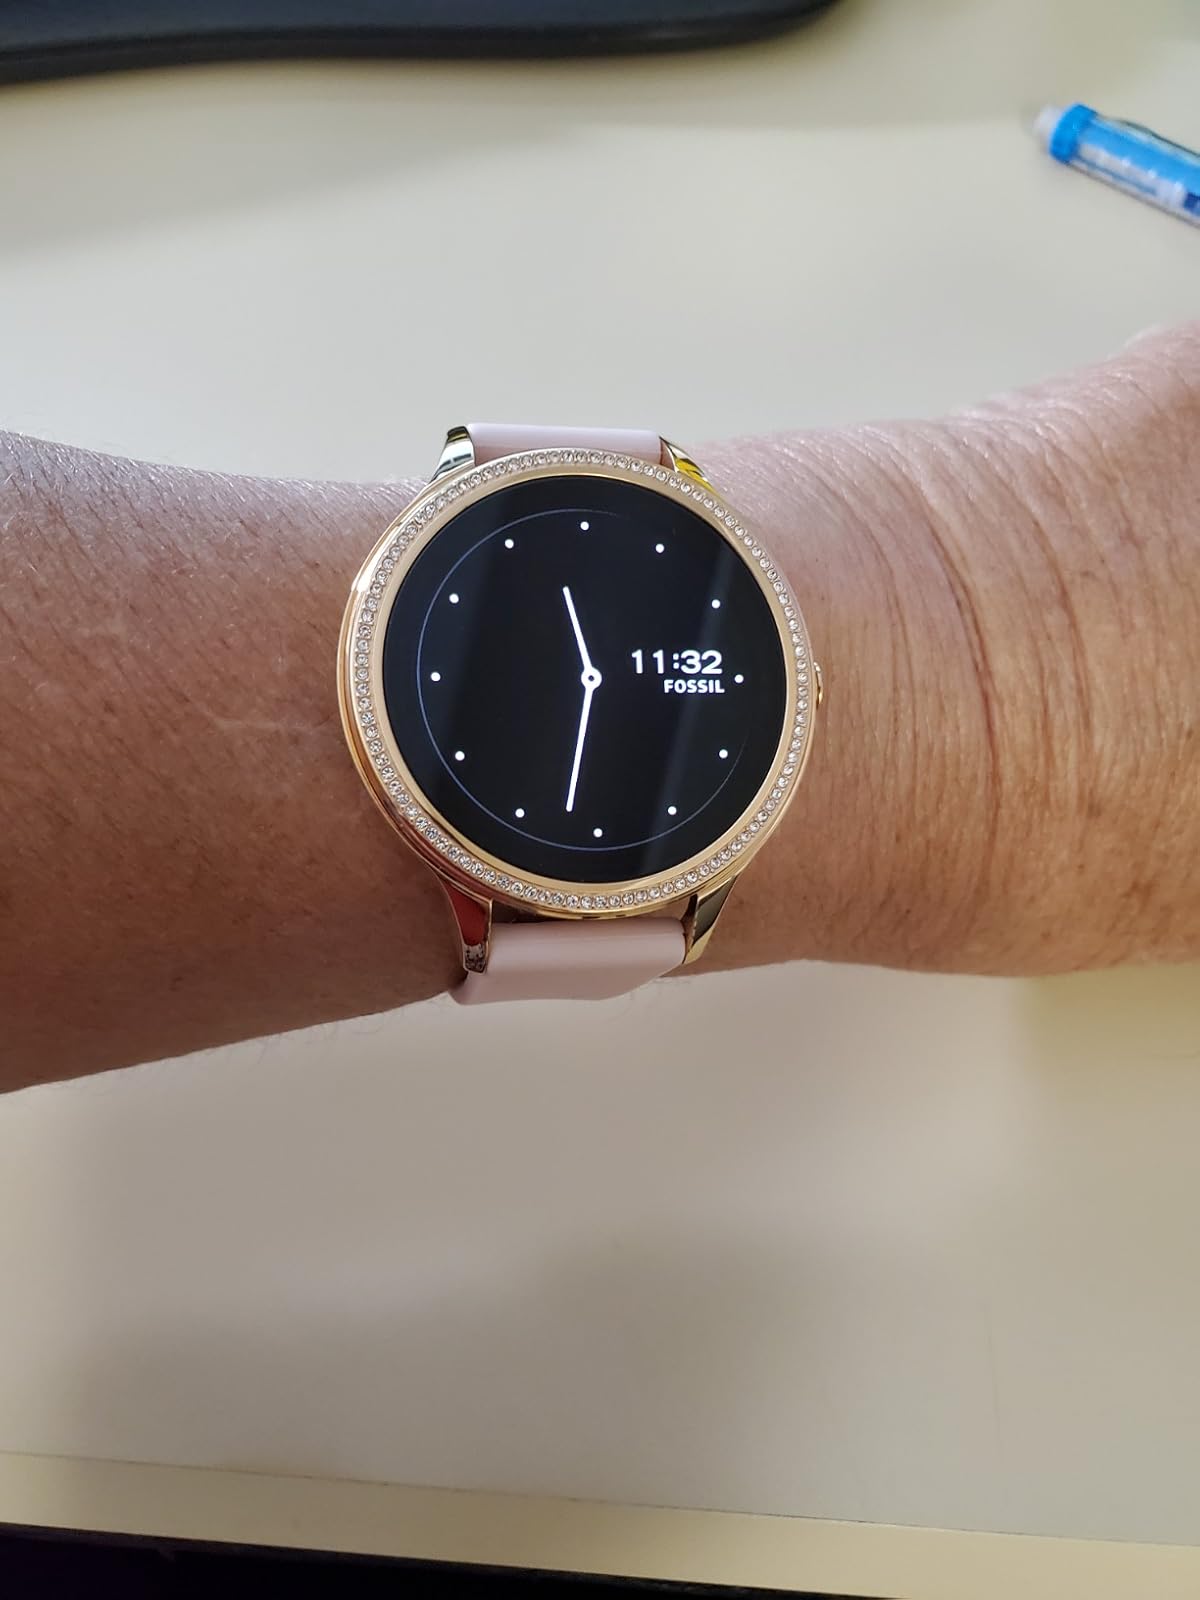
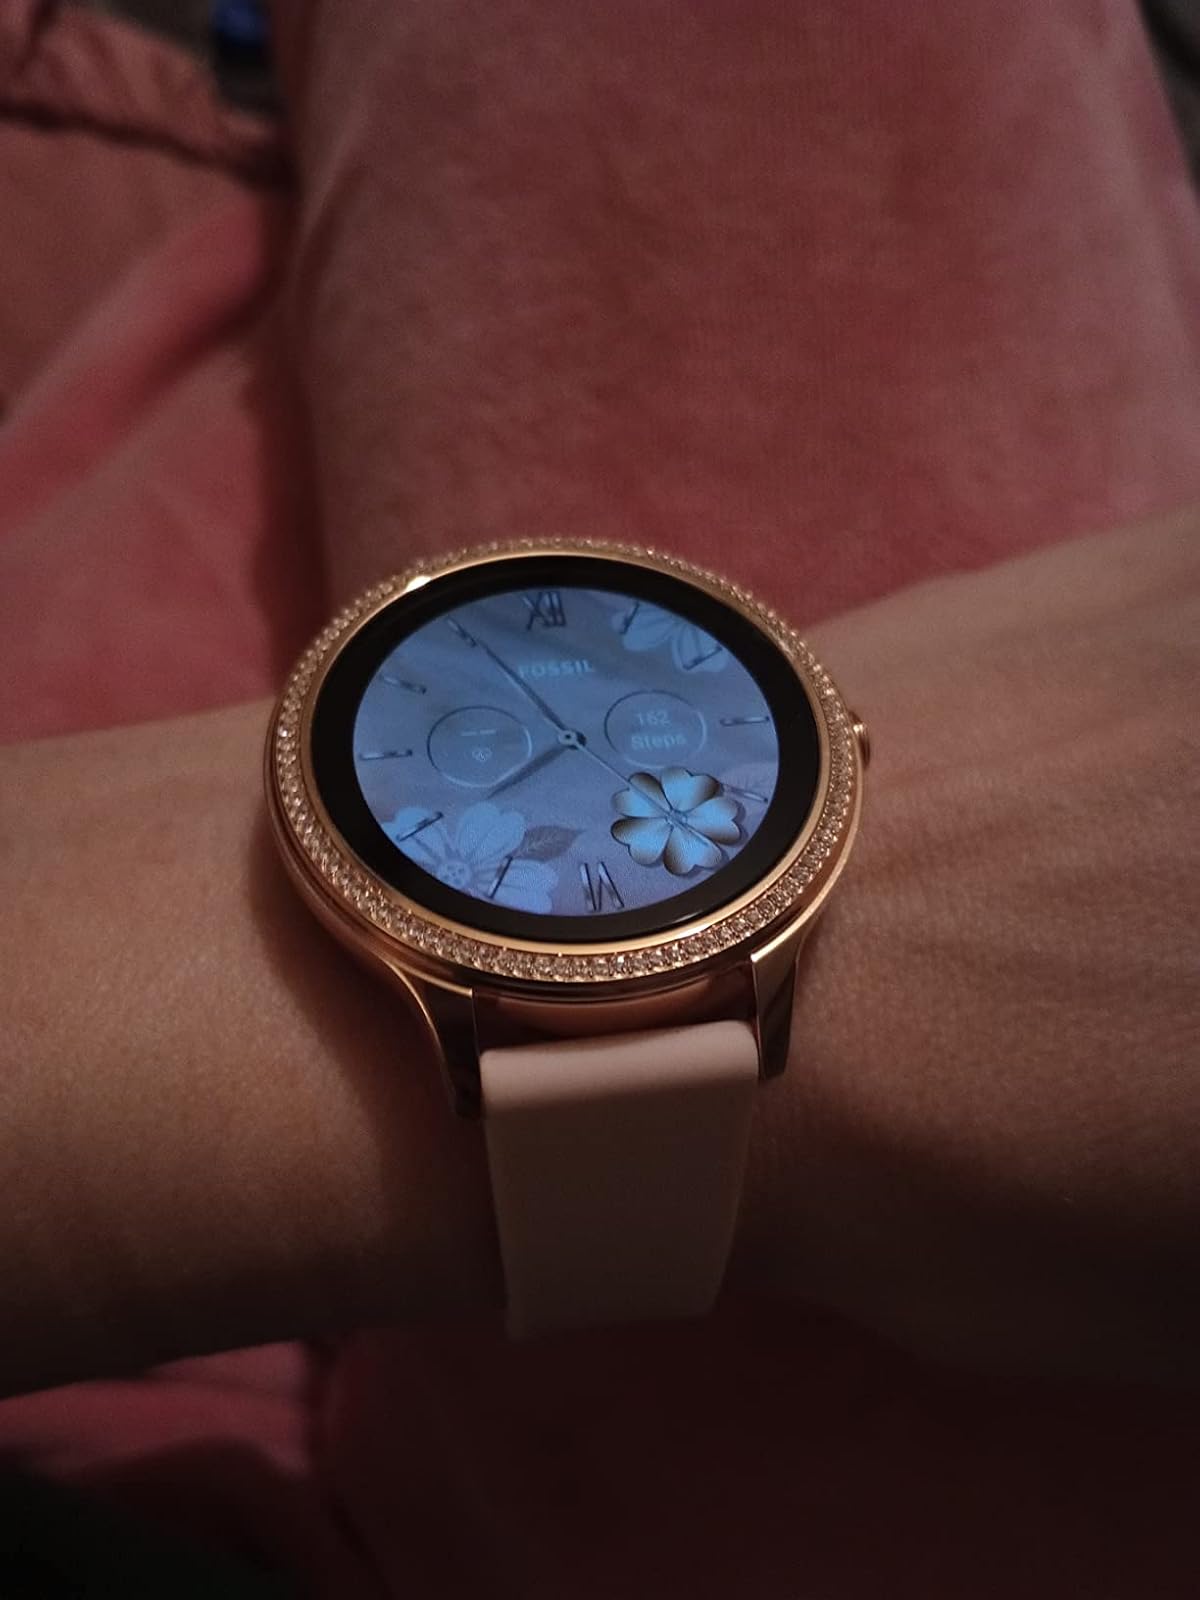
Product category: smartwatch
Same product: yes